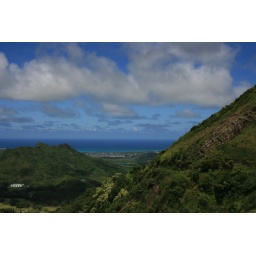
more green cliffs set against blue sky and ocean